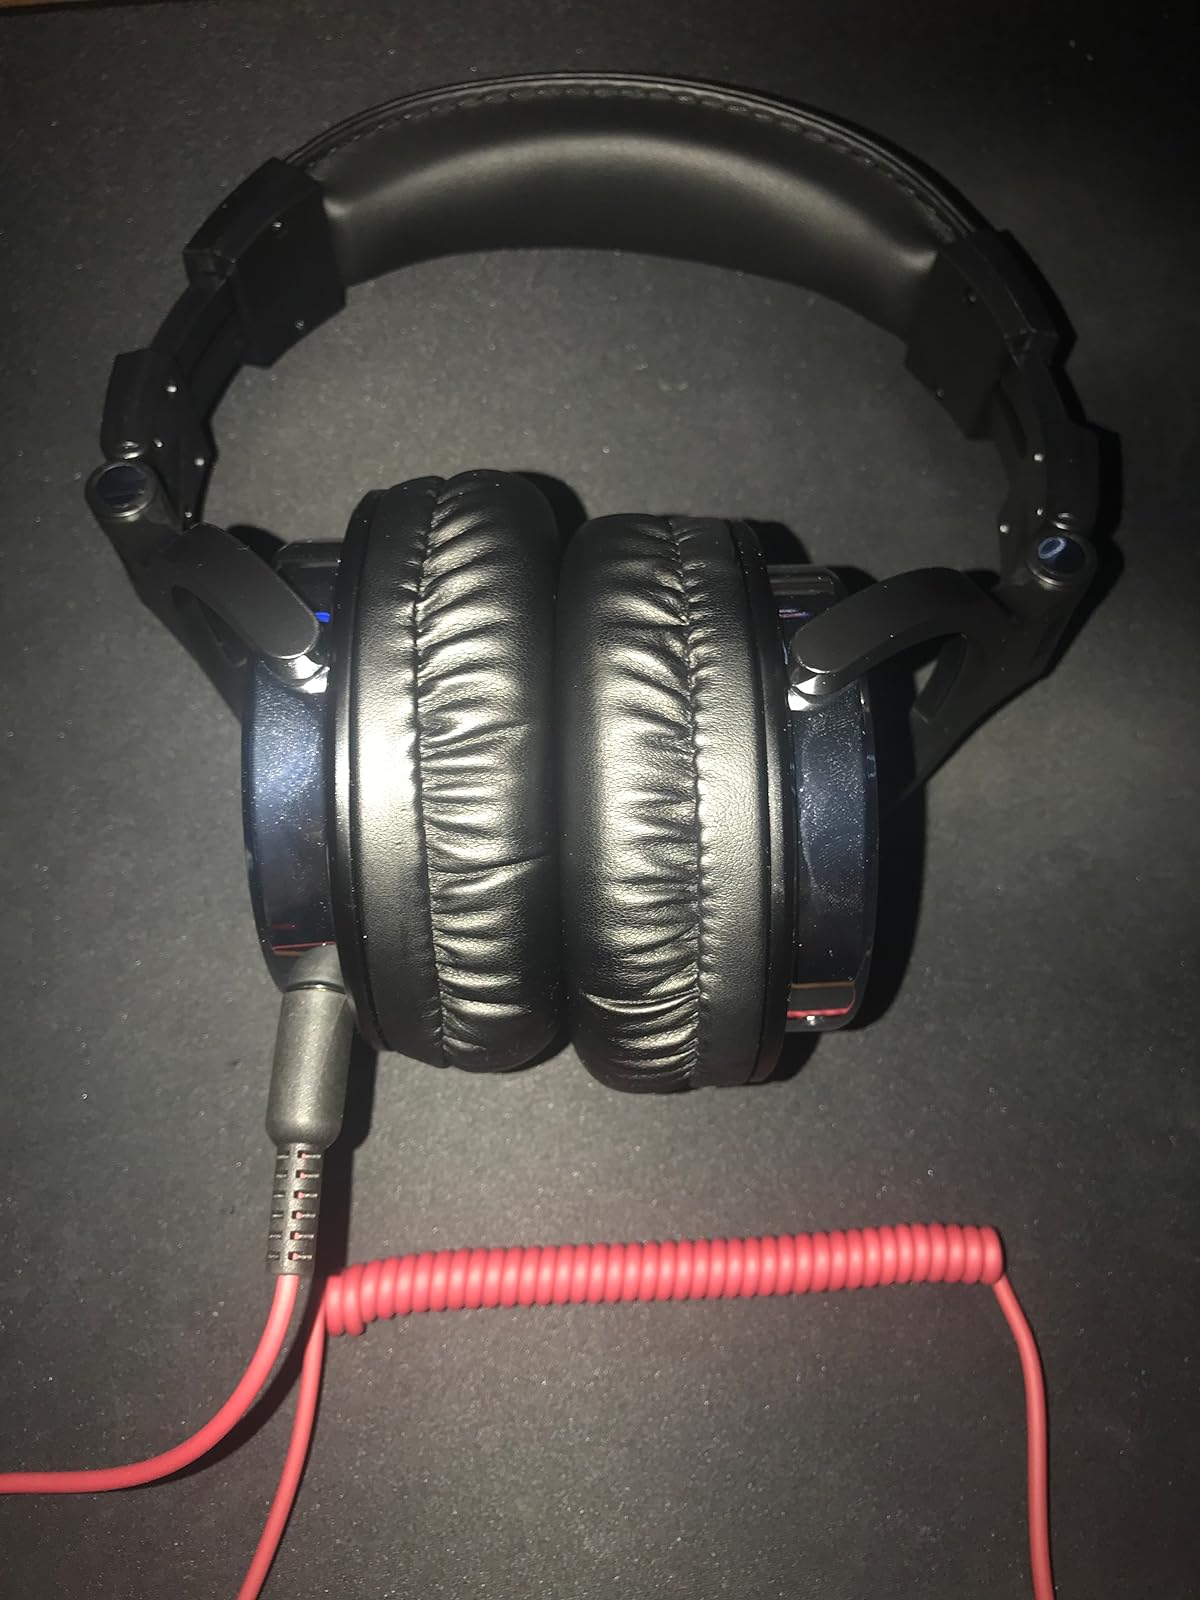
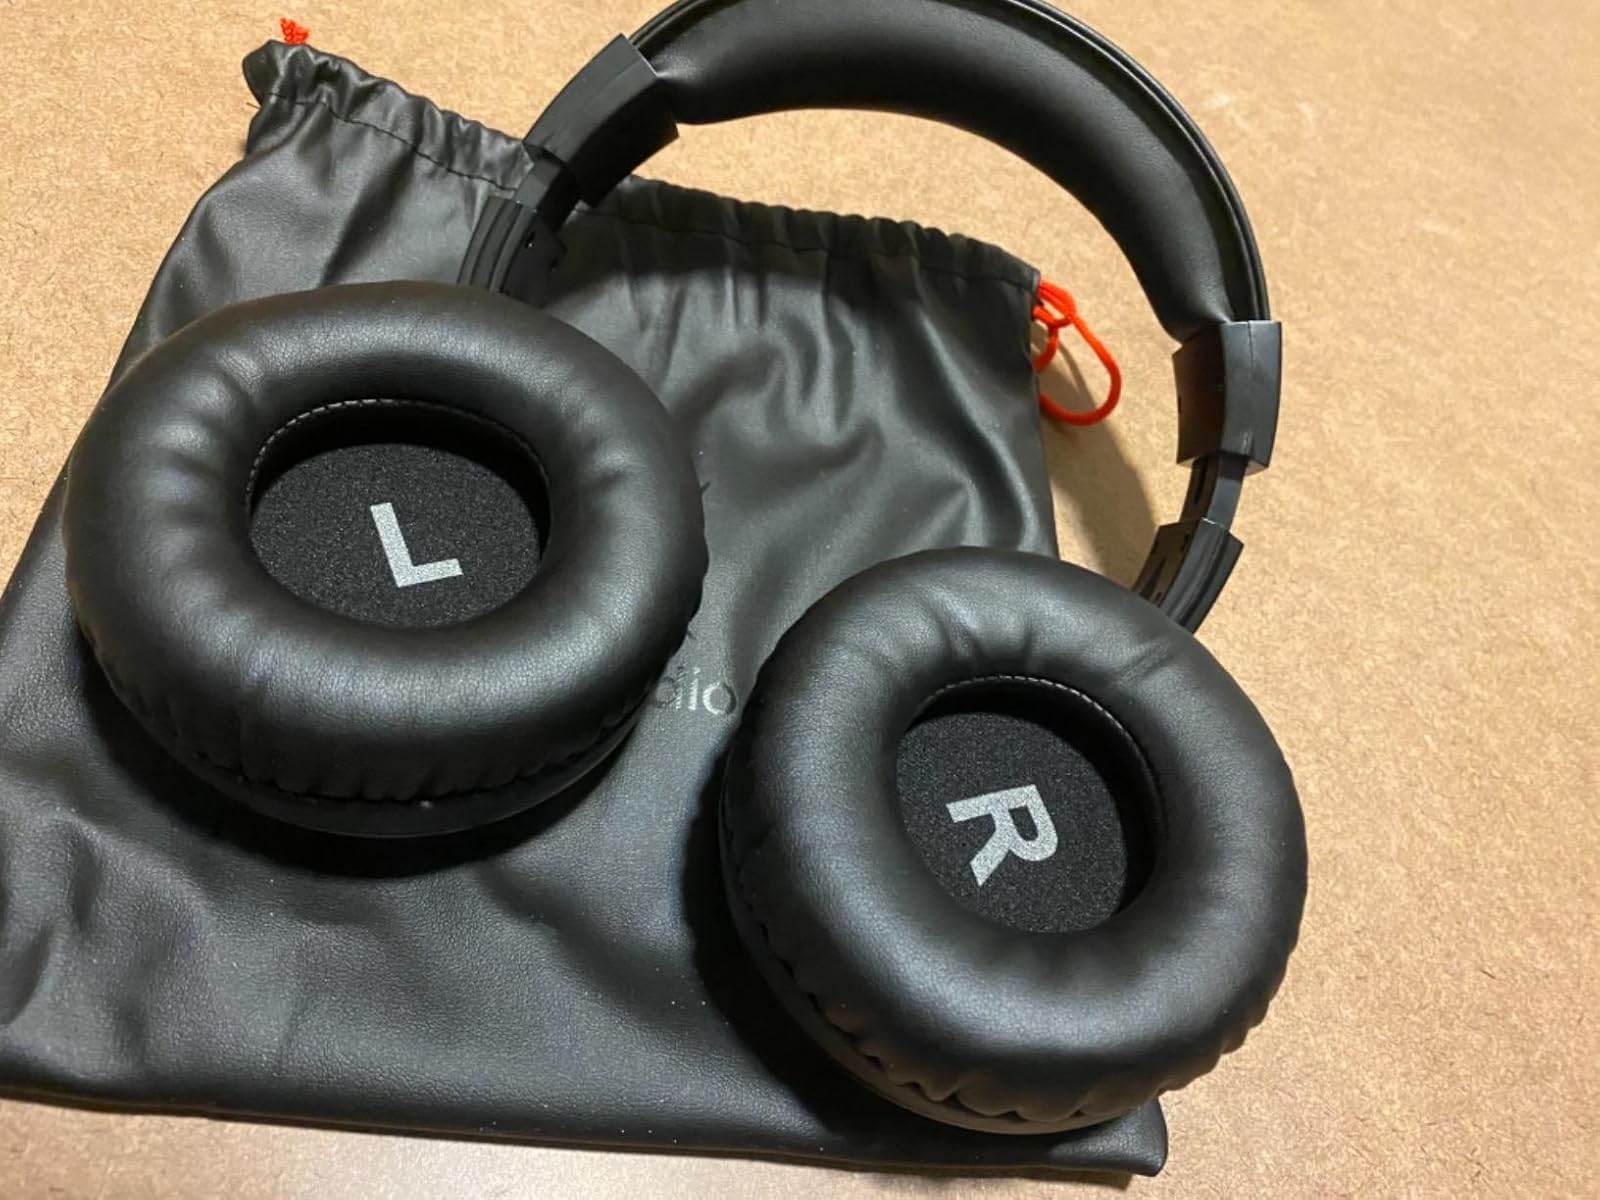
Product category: headphones
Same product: yes